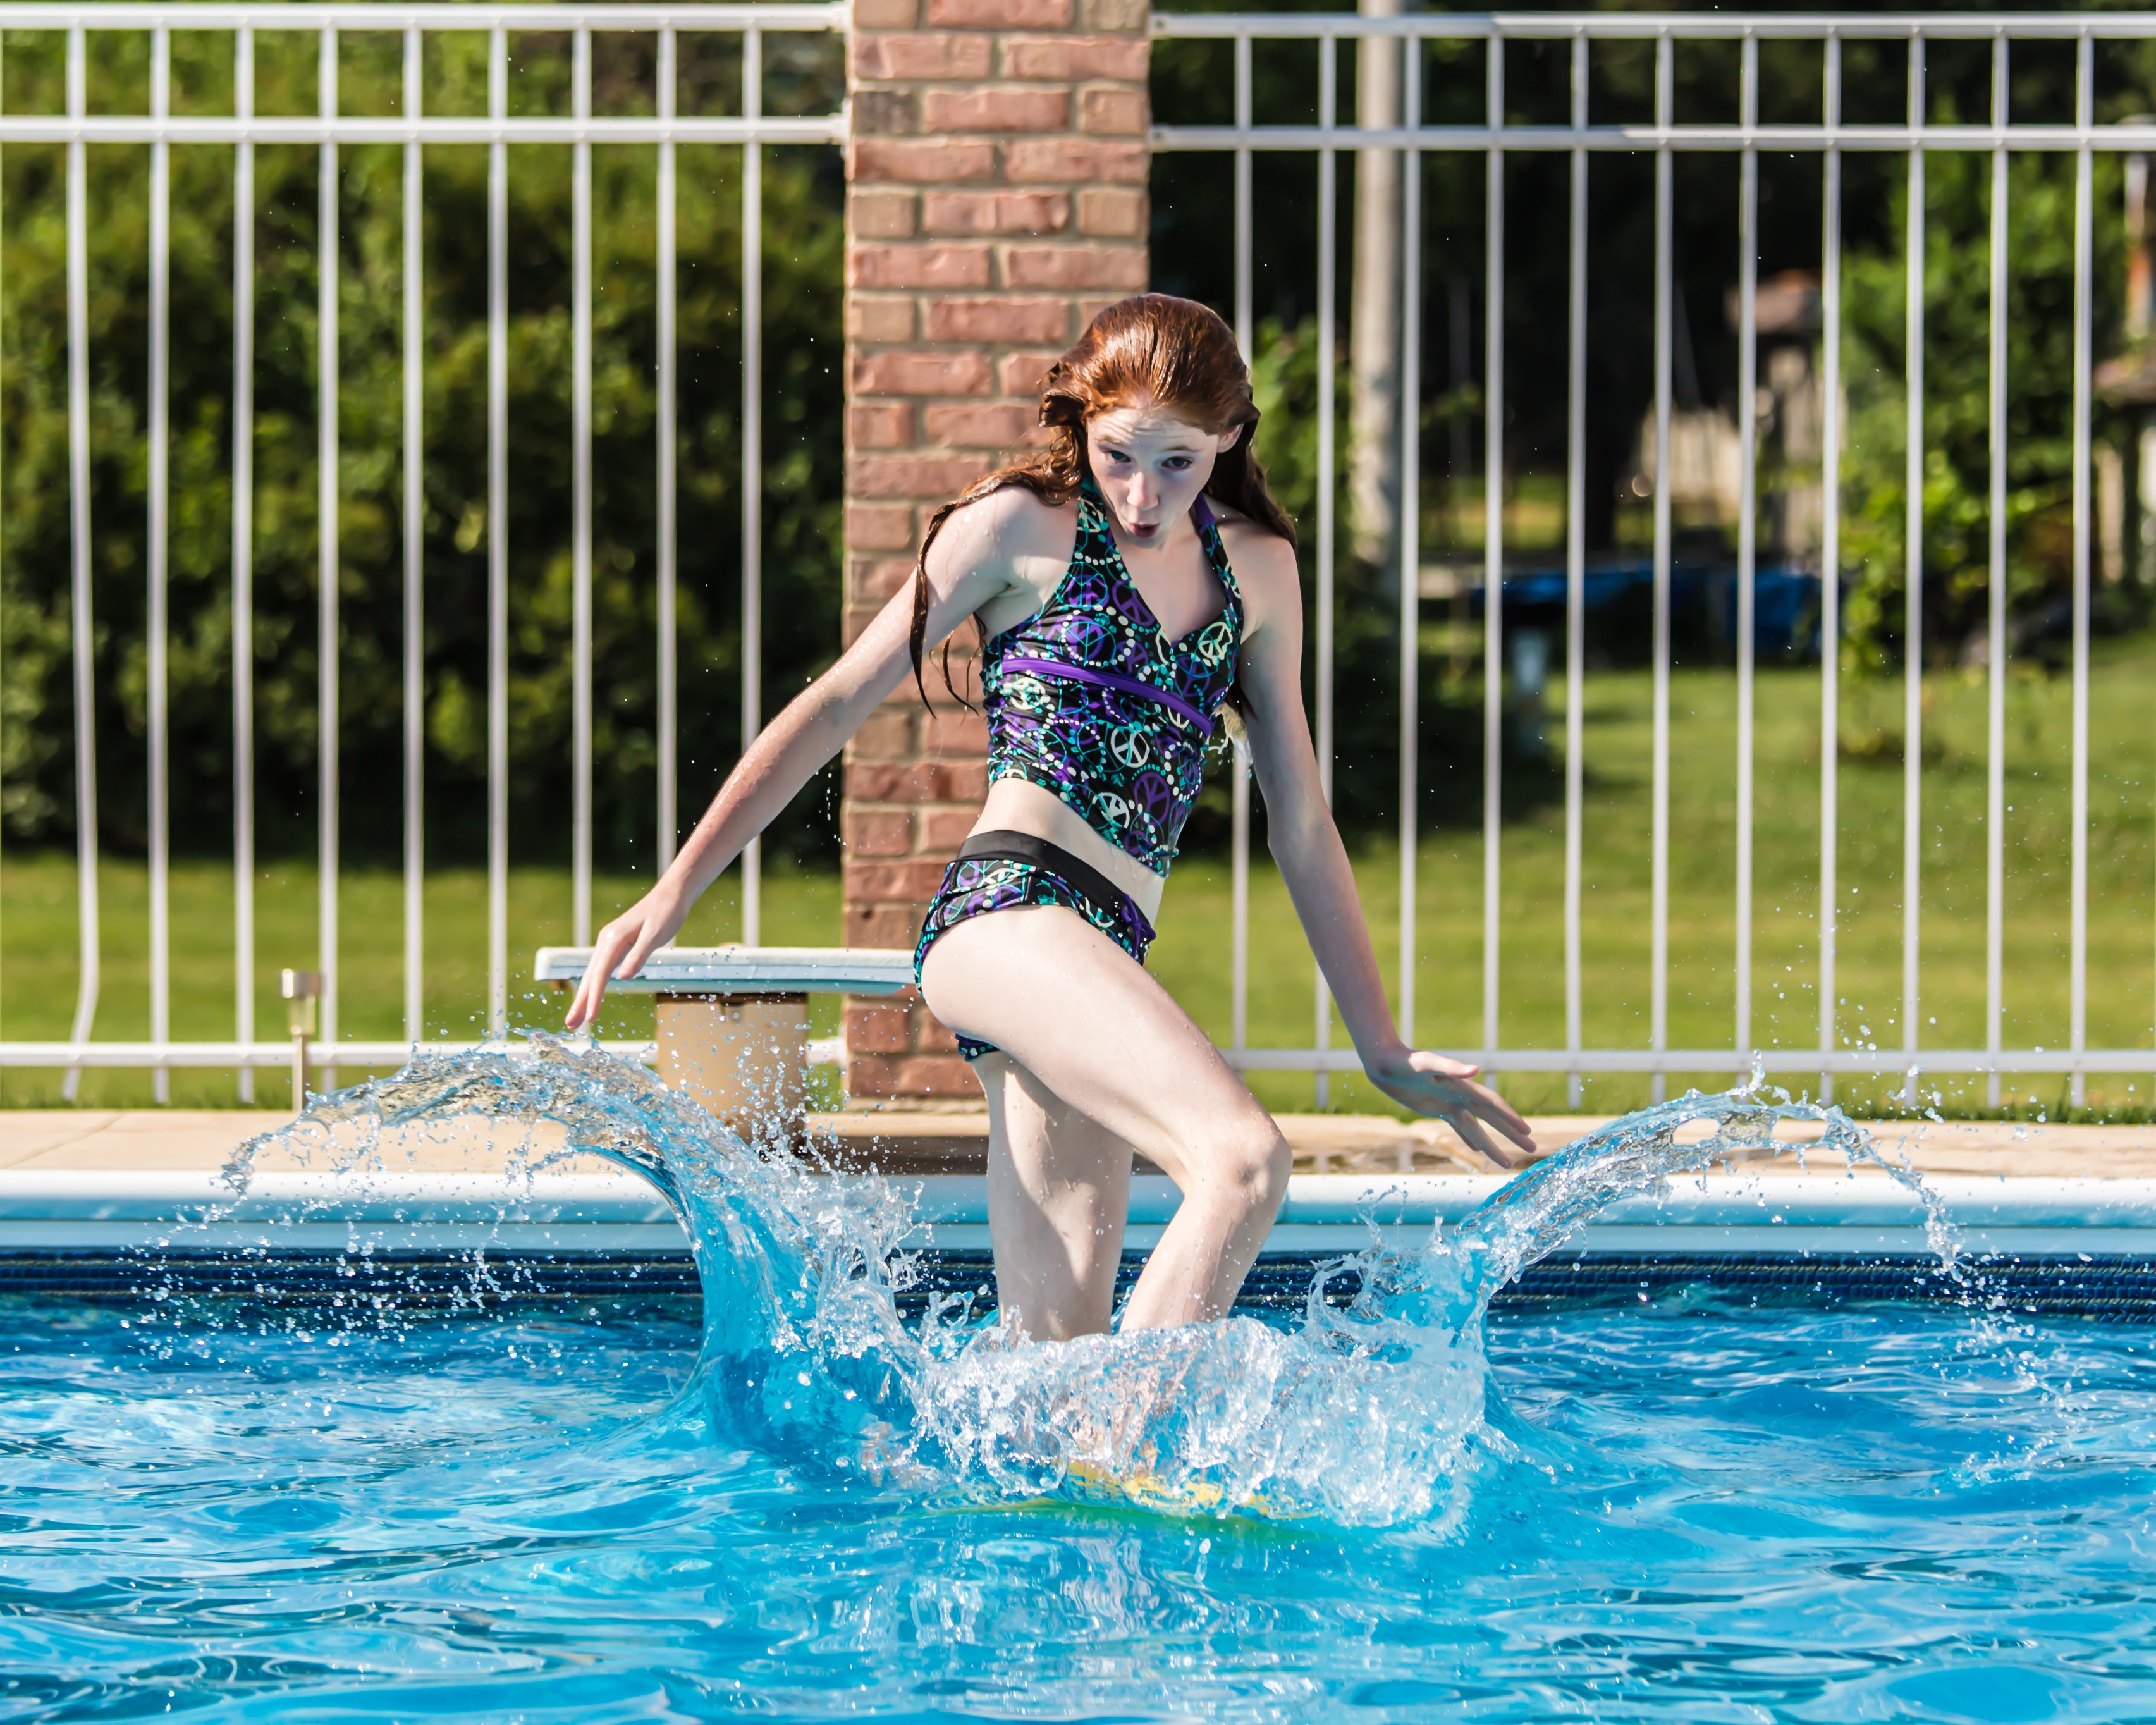
water, girl, wet, summer, recreation, pool, swim, swimming pool, leisure, swimming, outdoors, fun, sports, boating, water sport, outdoor recreation